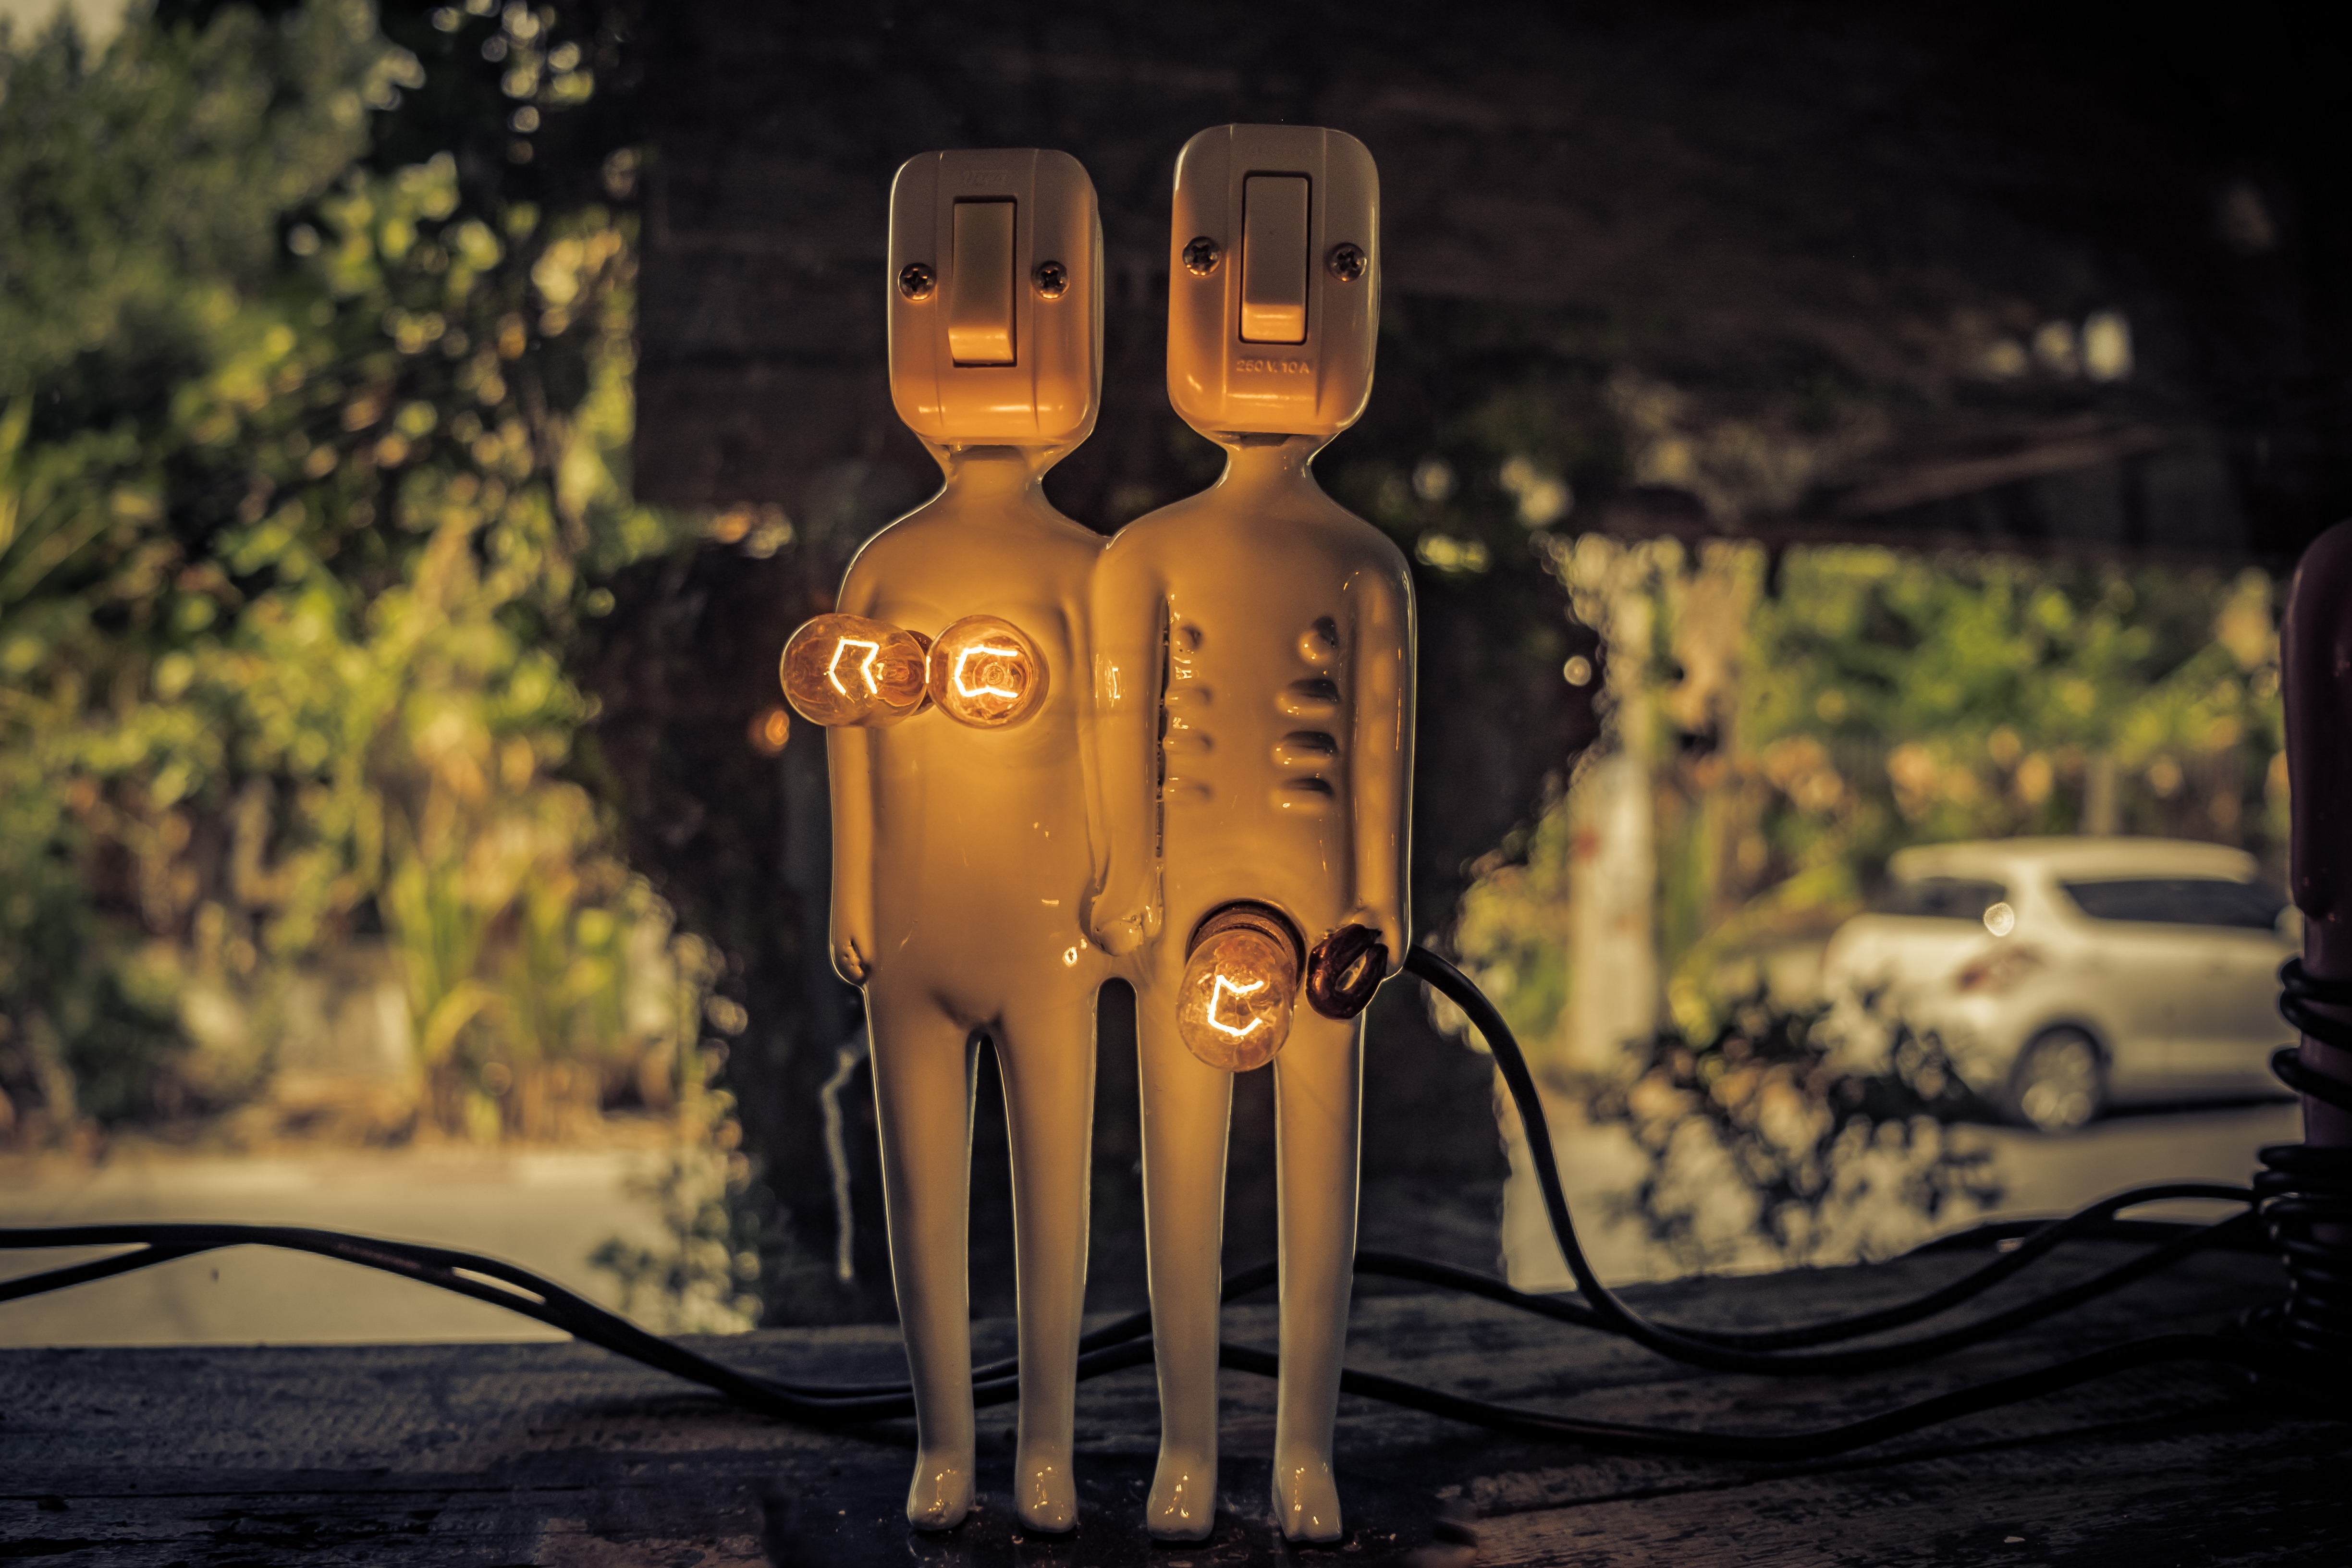
light, night, photography, evening, decoration, macro, darkness, lamp, lighting, illuminated, lights, photograph, public domain images